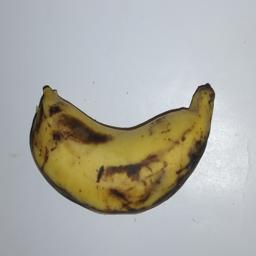
Banana variety: Champa Kola